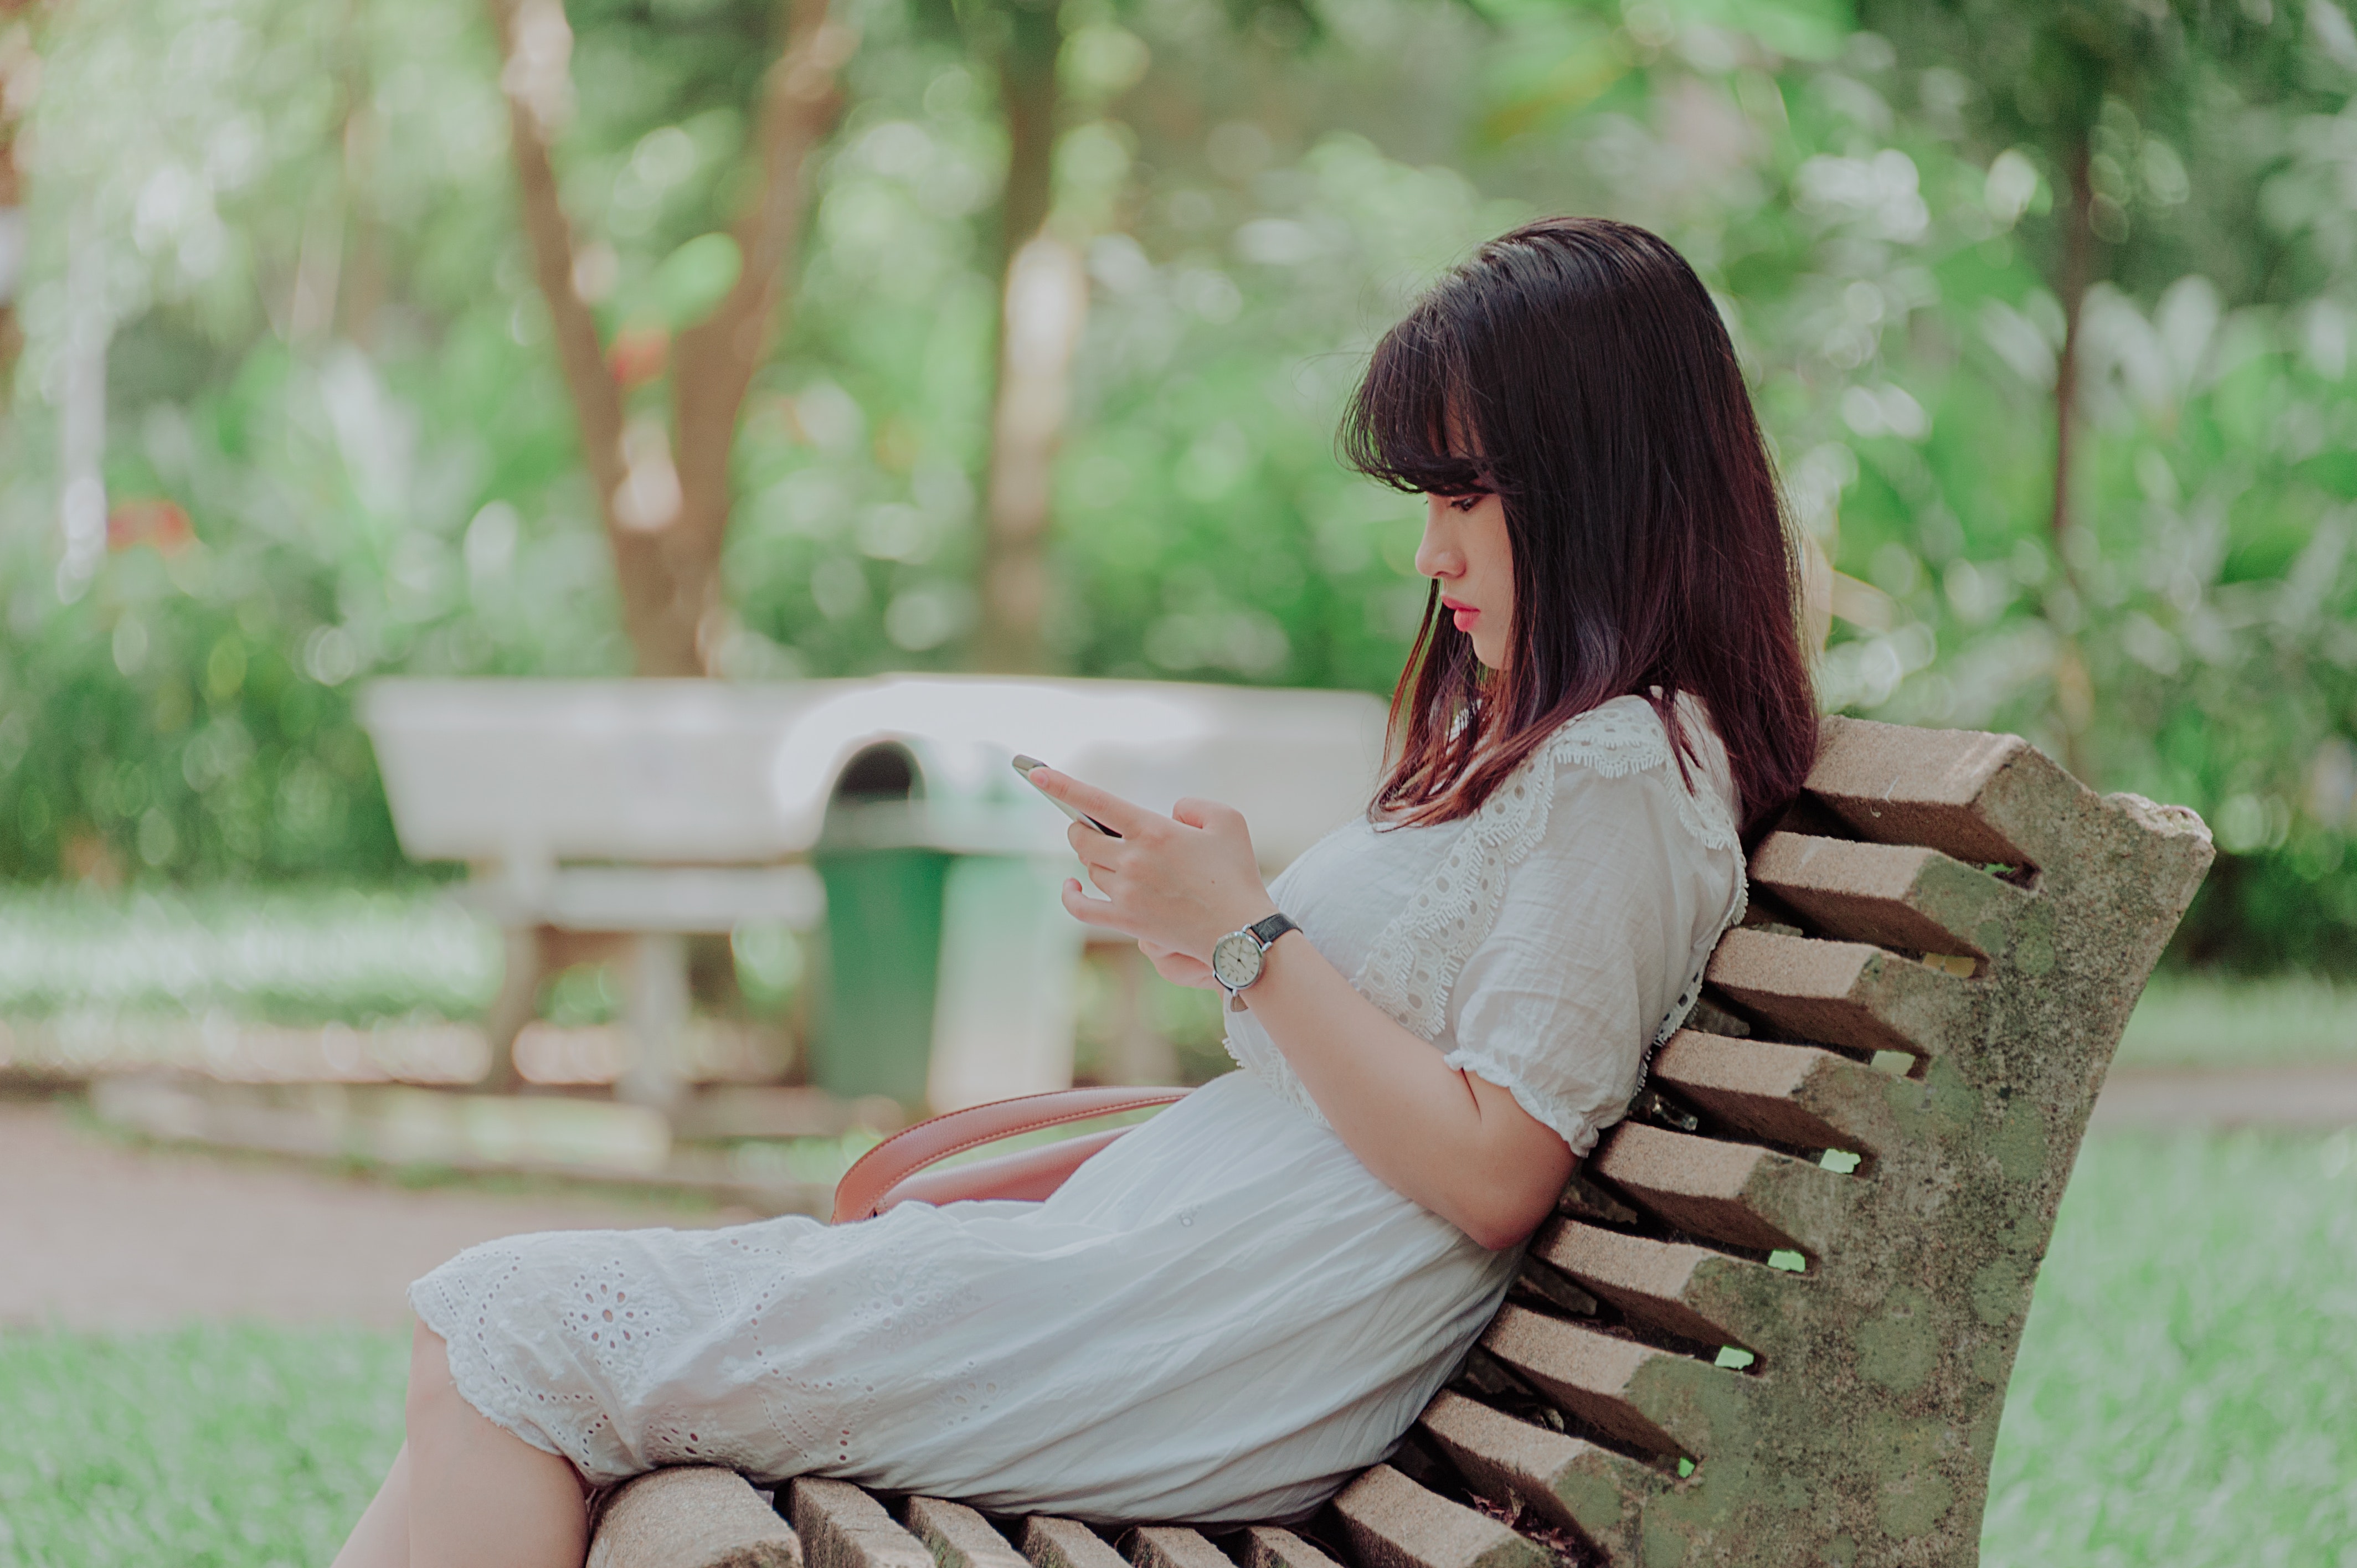
People in nature, white, photograph, sitting, beauty, green, skin, botany, tree, grass, fashion, leaf, photography, footwear, joint, summer, dress, leg, long hair, human leg, shoe, plant, leisure, black hair, furniture, model, photo shoot, daydream, reading, forest